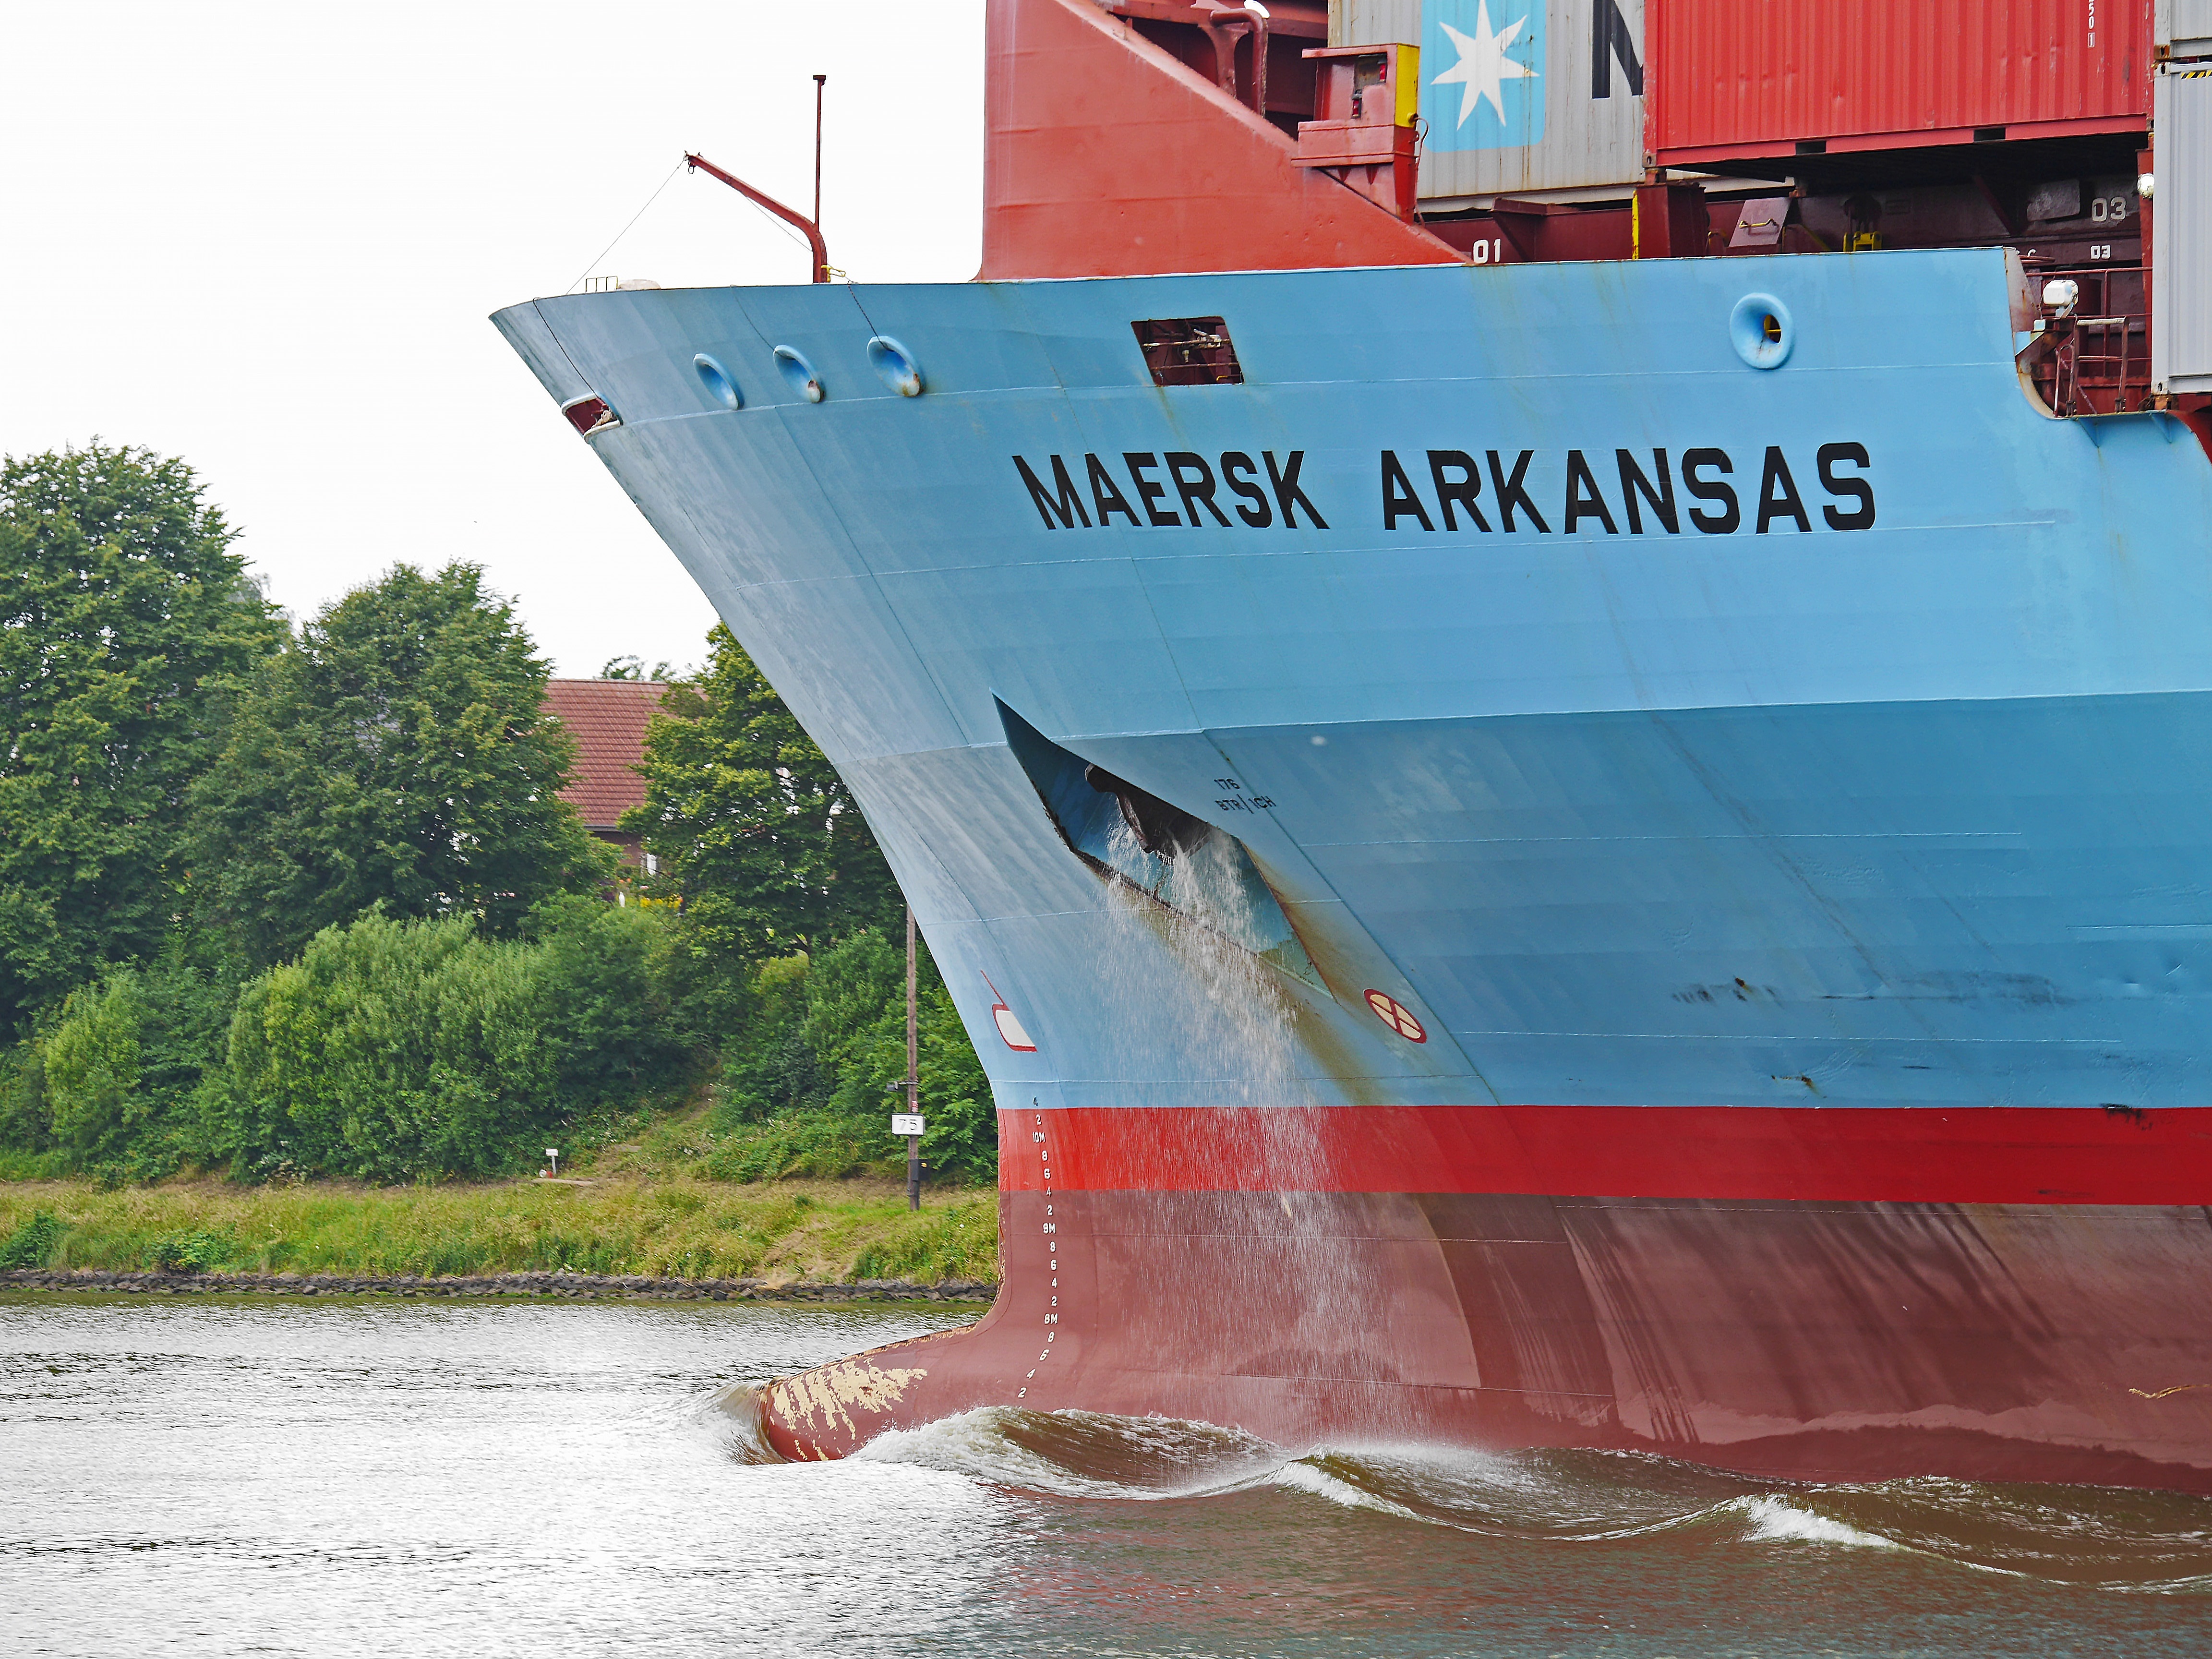
water, boat, wave, ship, transit, vehicle, cargo ship, bank, passage, channel, freighter, watercraft, north america, container ship, fishing vessel, bow wave, freight transport, sea route, sehestedt, container freighter, bulbous bow, north baltic canal, shipping lane, tank ship